William Thorne (mayor of Cape Town)

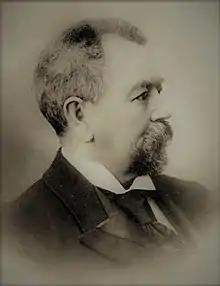

Sir William Thorne (27 January 1839 – 28 March 1917) was a draper, milliner and businessman in Cape Town. He was also an active civil servant and Mayor of Cape Town.